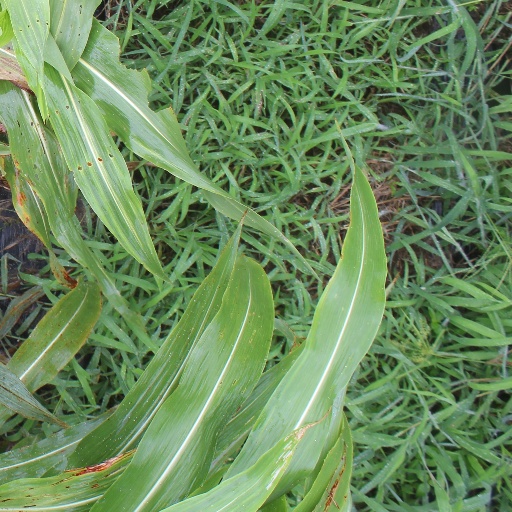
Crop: sorghum